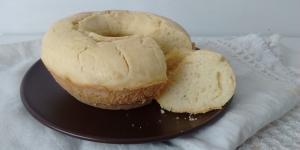
budin sin azucar